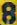
Number: 8